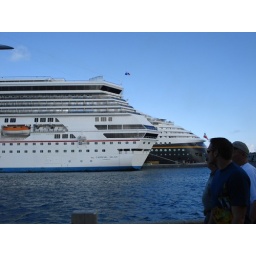
Here's the back. Our window is the last one under the red stripe.